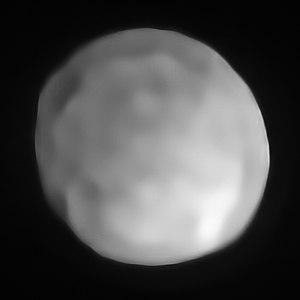
(10) Hygie ou (10) Hygée est le quatrième plus gros astéroïde de la ceinture principale d'astéroïdes en volume et en masse. Se caractérisant par une forme relativement sphérique, c'est potentiellement une planète naine. Il a un diamètre de 434 kilomètres, une masse estimée à 2,9 % de la masse totale de la ceinture et une densité d'environ 1944 kilogrammes par mètre cube. C'est le plus grand des astéroïdes de type C, qui sont dotés d'une surface carbonée.